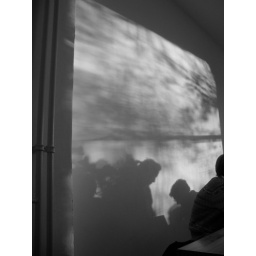
those shadows dancing on the wall in this wonderful bar in hamburg. its called &amp;quot;first love bar&amp;quot;